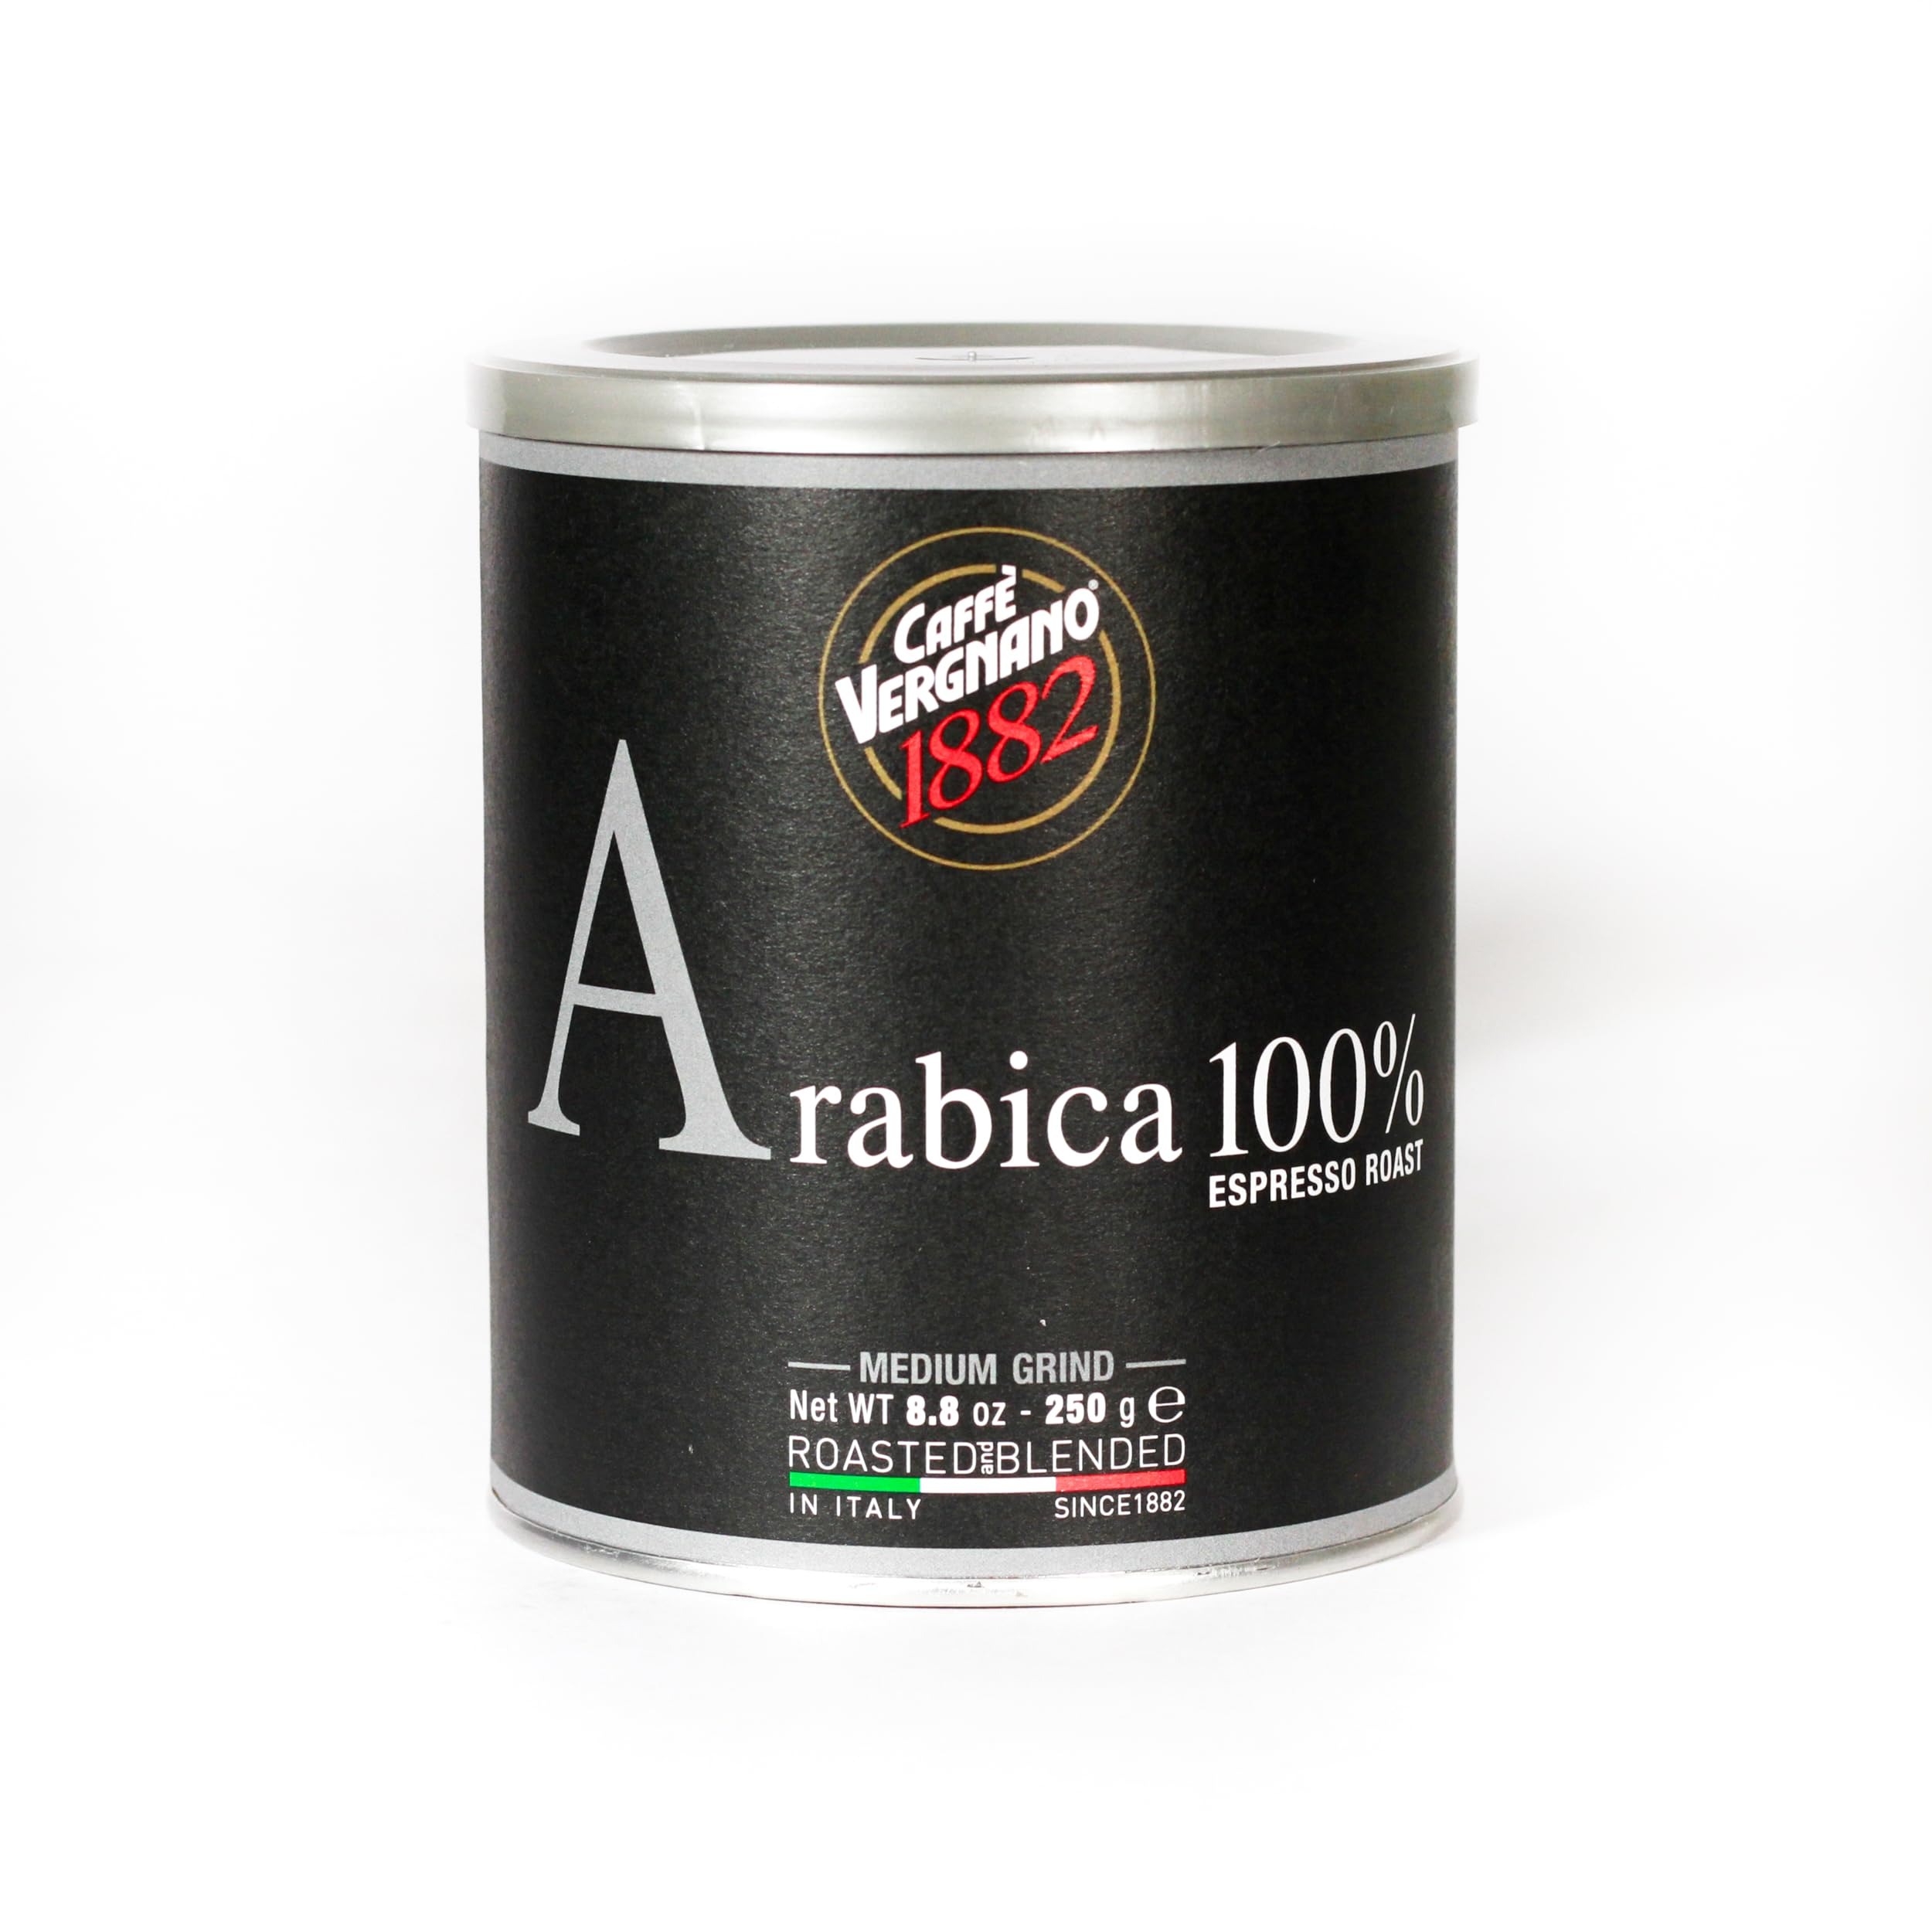
Item Name: Caffe Vergnano Espresso, Medium Ground, 8.8-Ounce Cans (Pack of 2)
Bullet Point 1: Product Type:Grocery
Bullet Point 2: Item Package Dimension:9.6 " L X6.5 " W X4.9 " H
Bullet Point 3: Item Package Weight:1.6 lbs
Bullet Point 4: These Are Ground Coffee
Value: 18.0
Unit: Ounce

Price: 17.5